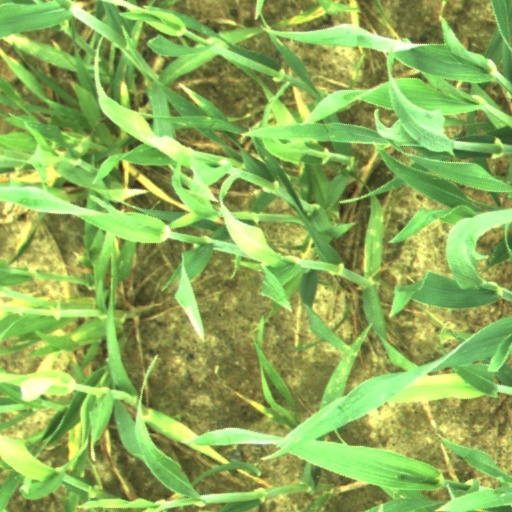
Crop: wheat